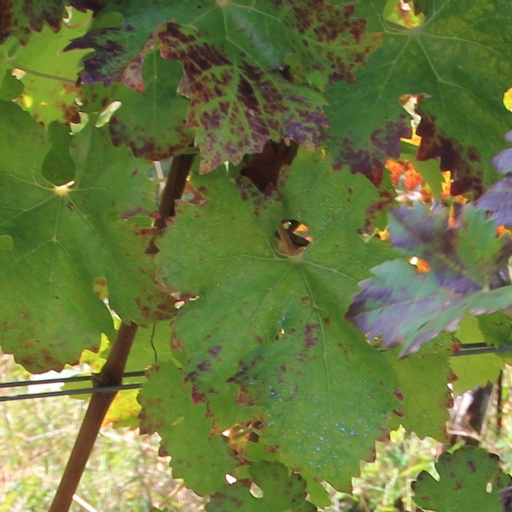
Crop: grape